Blood Punch

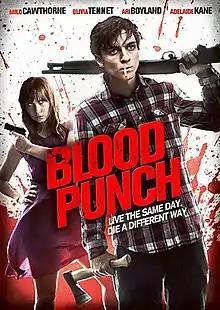
Film poster

Blood Punch is a 2013 horror thriller film featuring a time loop, directed by Madellaine Paxson in her directorial debut, and starring Milo Cawthorne, Olivia Tennet, Ari Boyland, and Adelaide Kane. The film had its world premiere on 26 October 2013 at the Austin Film Festival, where it won the Dark Matters Audience Award. The film had a positive critical reception.